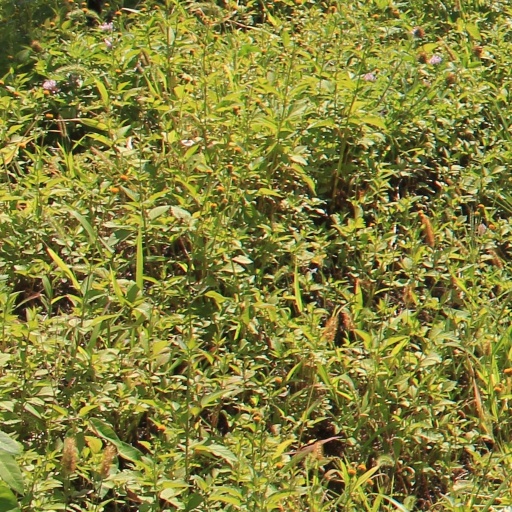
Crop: grape